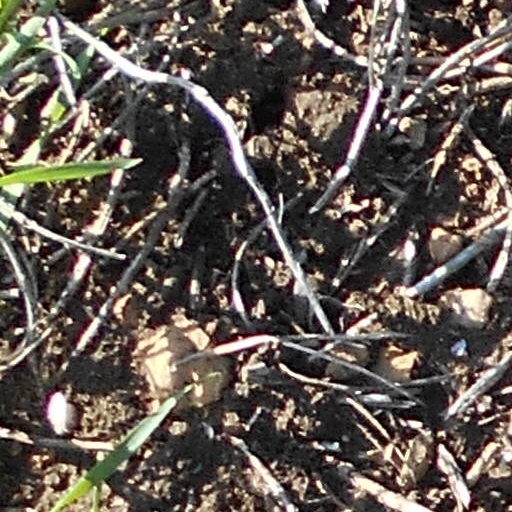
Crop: wheat